American President Lines

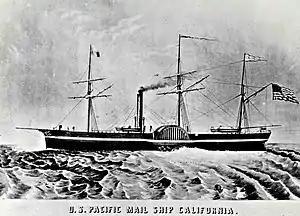
, Pacific Mail's first ship, that departed New York almost empty, before being filled with hopeful gold miners heading for California Gold Rush starting in 1848.

Following the end of the Mexican–American War in 1848, the West Coast of the United States then extended from Puget Sound to San Diego. When the 29th United States Congress passed the Mail Steamer Bill (1847), mail delivery was authorized to be routed by ship from the East Coast of the United States to the Pacific Coast via the Isthmus of Panama, with two steamship routes operating: New York City to Chagres, Colombia on the Eastern side of the isthmus, and then a second route from Panama City, Colombia, to Astoria, Oregon. That same year, William Henry Aspinwall secured a 10-year government contract through Arnold Harris, with the Pacific Mail Steamship Company incorporating in the state of New York with a capital of $400,000, of which Aspinwall was elected the first president. This company was to move the mail from Panama to the West Coast, being paid $199,000 per annum by the U.S. government. In January 1848, the company ordered three mail steamers from the shipyard of William Henry Webb: the SS "California", SS "Panama" and SS "Oregon". On October 5 or October 6, 1848 the Pacific Mail's first of these steamers, the SS "California", departed from New York City to run service from Panama to the West Coast, traveling around Cape Horn to San Francisco—coincidentally, the California Gold Rush began in January of that year, and the steamer—and its sisters, "Oregon" and "Panama"—took on many hopeful miners en route.